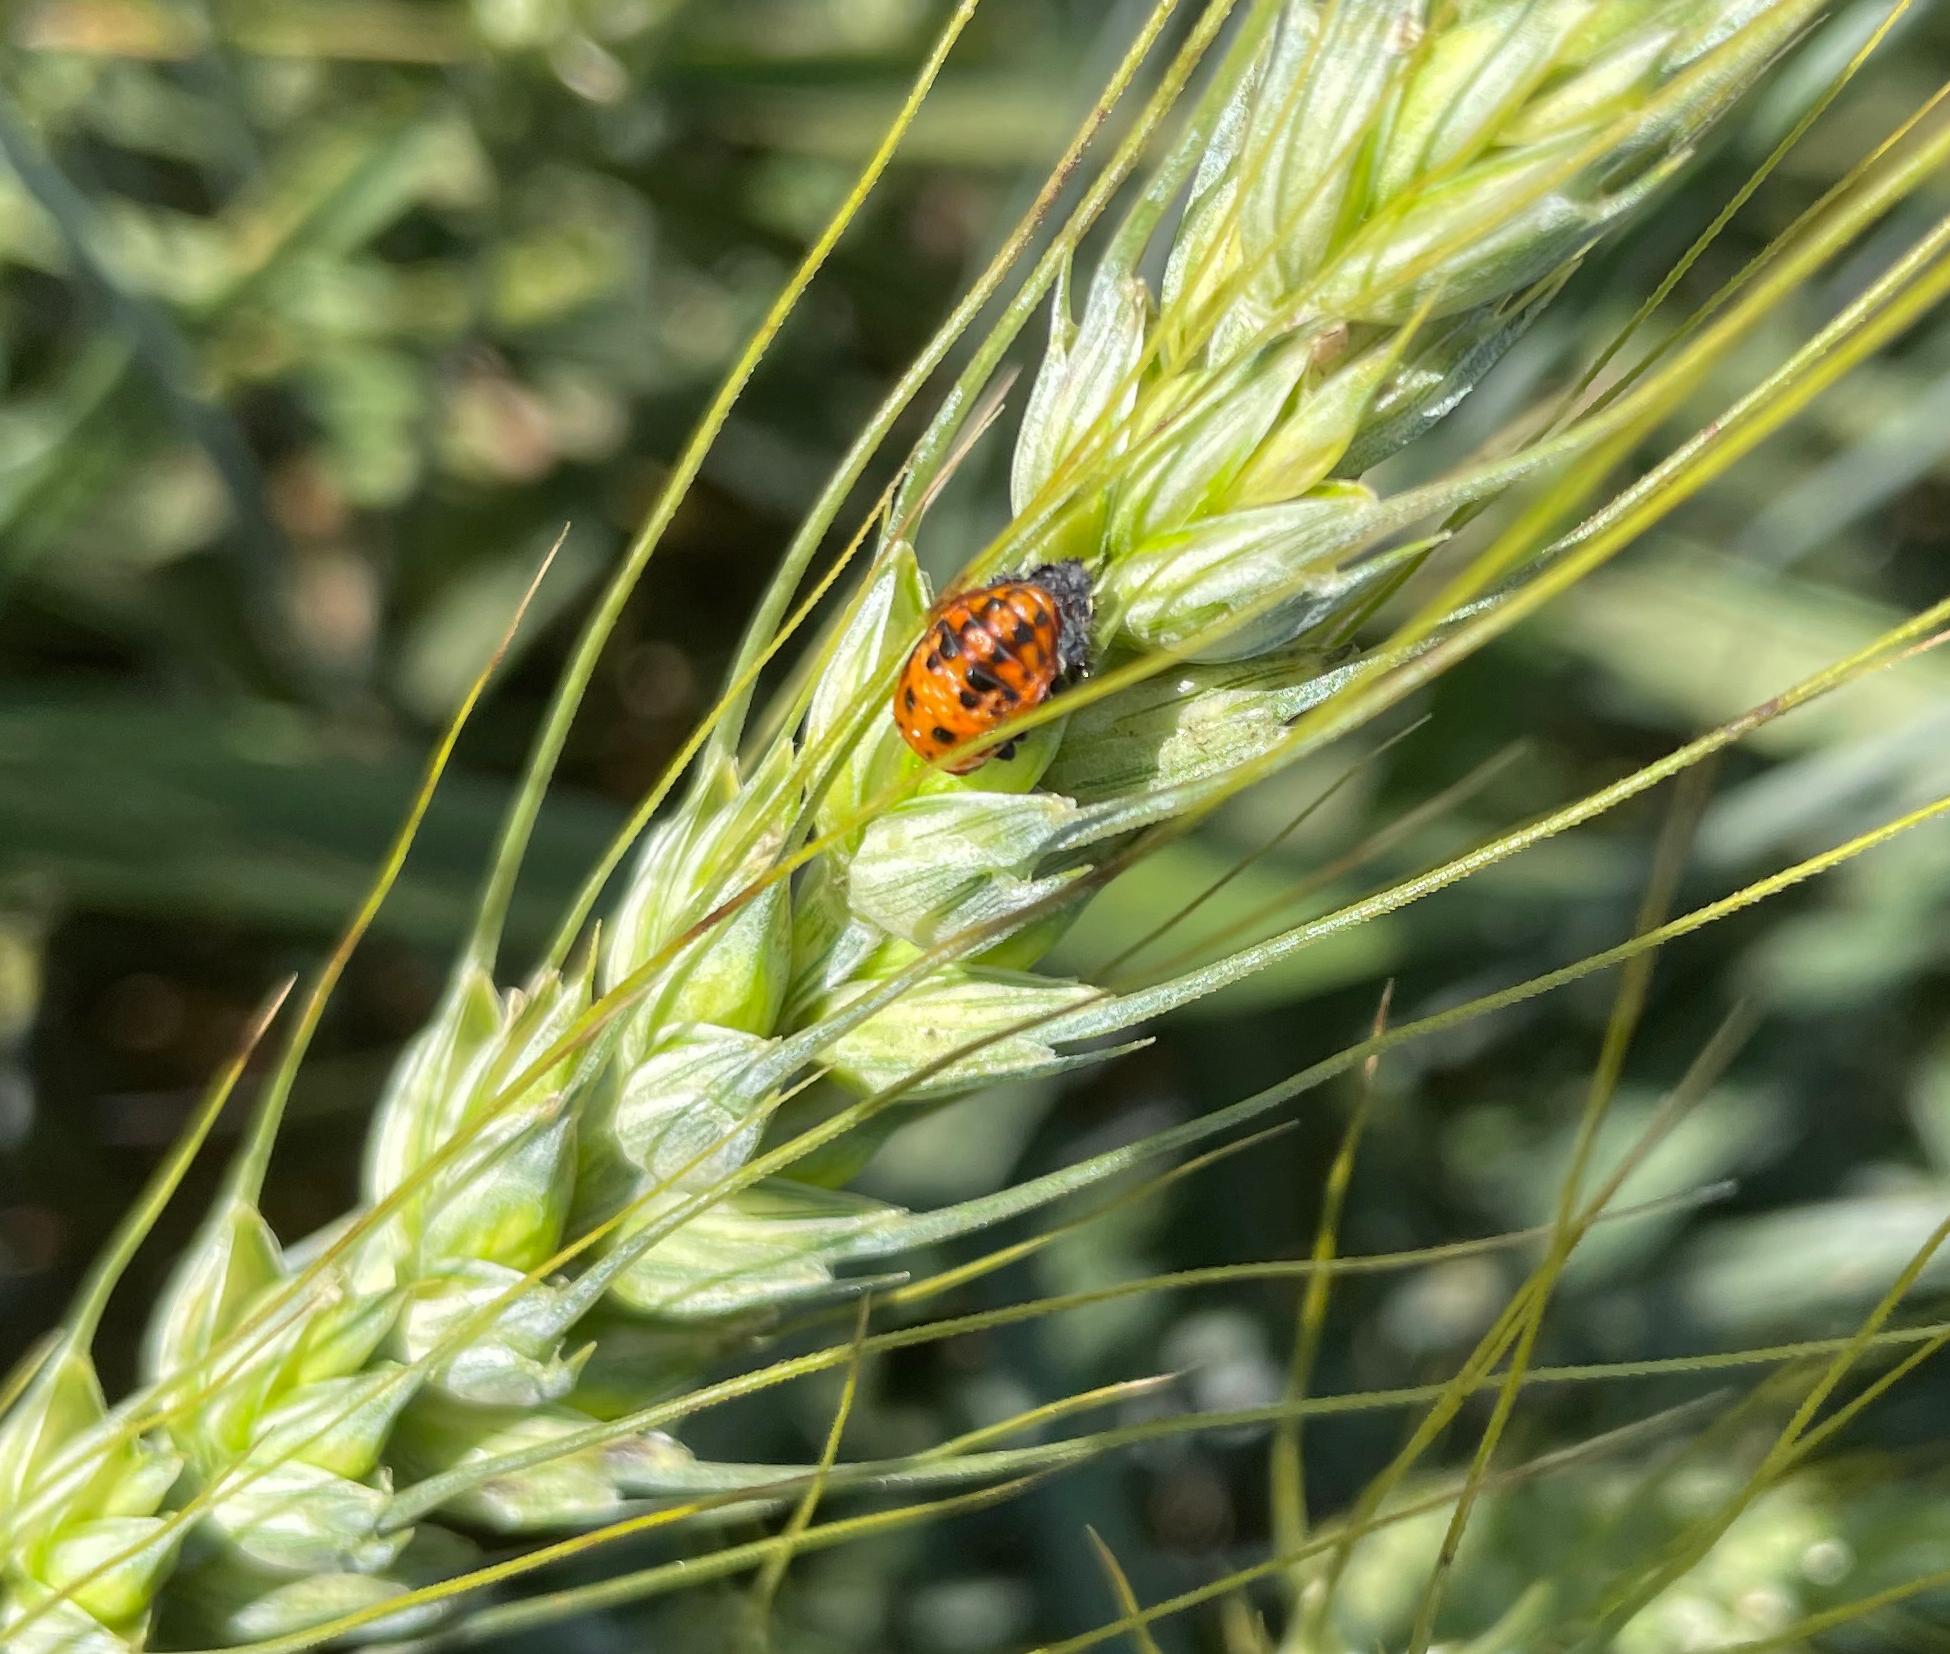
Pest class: predators